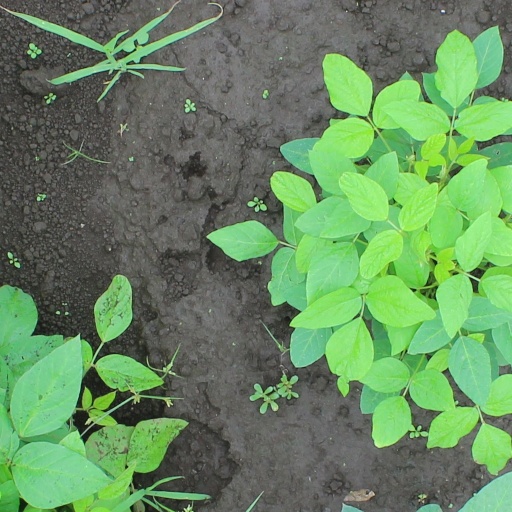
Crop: soybean